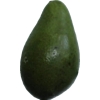
Label: green_avocado